The Marble Index

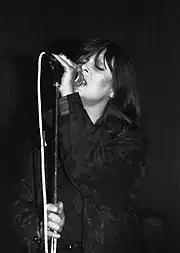
Nico performing at the University of Wales, Lampeter, 1985.

"The Marble Index" has a sound which distinguishes it from the musical landscape of the 1960s. Anthony Thornton of "NME" called it "a stark, oppressive opus that has influenced everyone from PJ Harvey to the Duke Spirit. According to "Spin", "["The Marble Index"] set the tone for decades of music to come – Arthur Russell, Dead Can Dance, Fennesz, Zola Jesus, Grouper, pretty much every metal band that ever used a harpsichord – but few followers have sailed so near to the edge of the abyss with such chillingly beautiful results." The Canadian rock band The Marble Index is named after Nico's album.